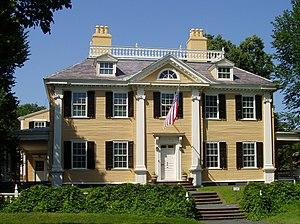
Le site historique national de Longfellow se trouve au 105 Brattle Street à Cambridge. C'est dans cette maison que résidea le poète américain Henry Wadsworth Longfellow. La maison fut construite en 1759 par le royaliste John Vassall qui en fit la résidence de sa famille jusqu'en 1774. À la veille de la guerre d'indépendance, ils prirent la fuite et quittèrent Boston. Le colonel John Glover et le régiment Marblehead occupèrent l'endroit en juin 1775, suivis par le général George Washington, qui organisa le siège de Boston entre juillet 1775 et avril 1776. La maison appartint ensuite à Nathaniel Tracy entre 1781 et 1786. Après une faillite retentissante, il la vendit à Thomas Russell, un riche marchand de Boston. La résidence passa ensuite entre les mains d'Andrew Craigie.
Aux États-Unis, un National Historic Landmark est un lieu officiellement considéré comme ayant un intérêt historique de portée nationale. En 2003, ils étaient moins de 2 500, soit environ 4 % des sites inscrits au Registre national des lieux historiques. Les National Historic Landmarks ne sont pas réellement des monuments protégés : la loi fédérale ne donne aucune obligation spécifique au propriétaire. En revanche, les aides fédérales peuvent être accompagnées de diverses obligations de mise en valeur. Les autorités locales peuvent également prendre des mesures pour la préservation des landmarks.